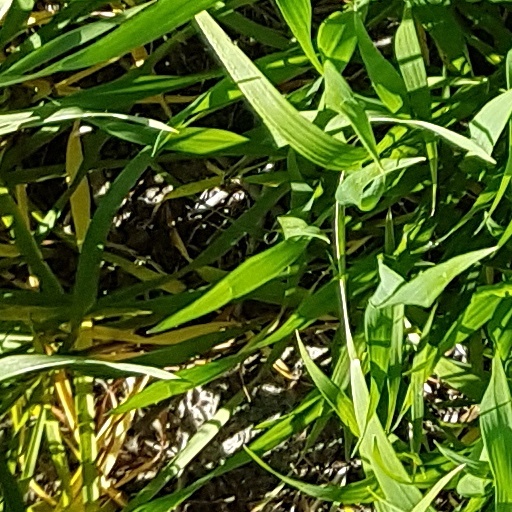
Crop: wheat